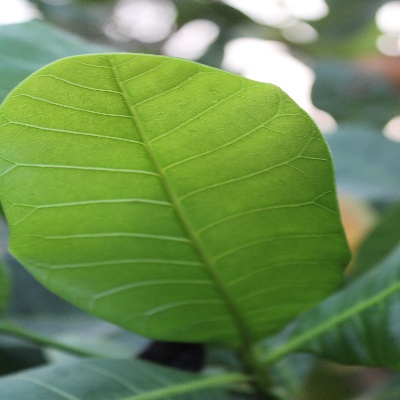
Crop: Cashew
Condition: healthy